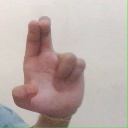
अक्षर: आ